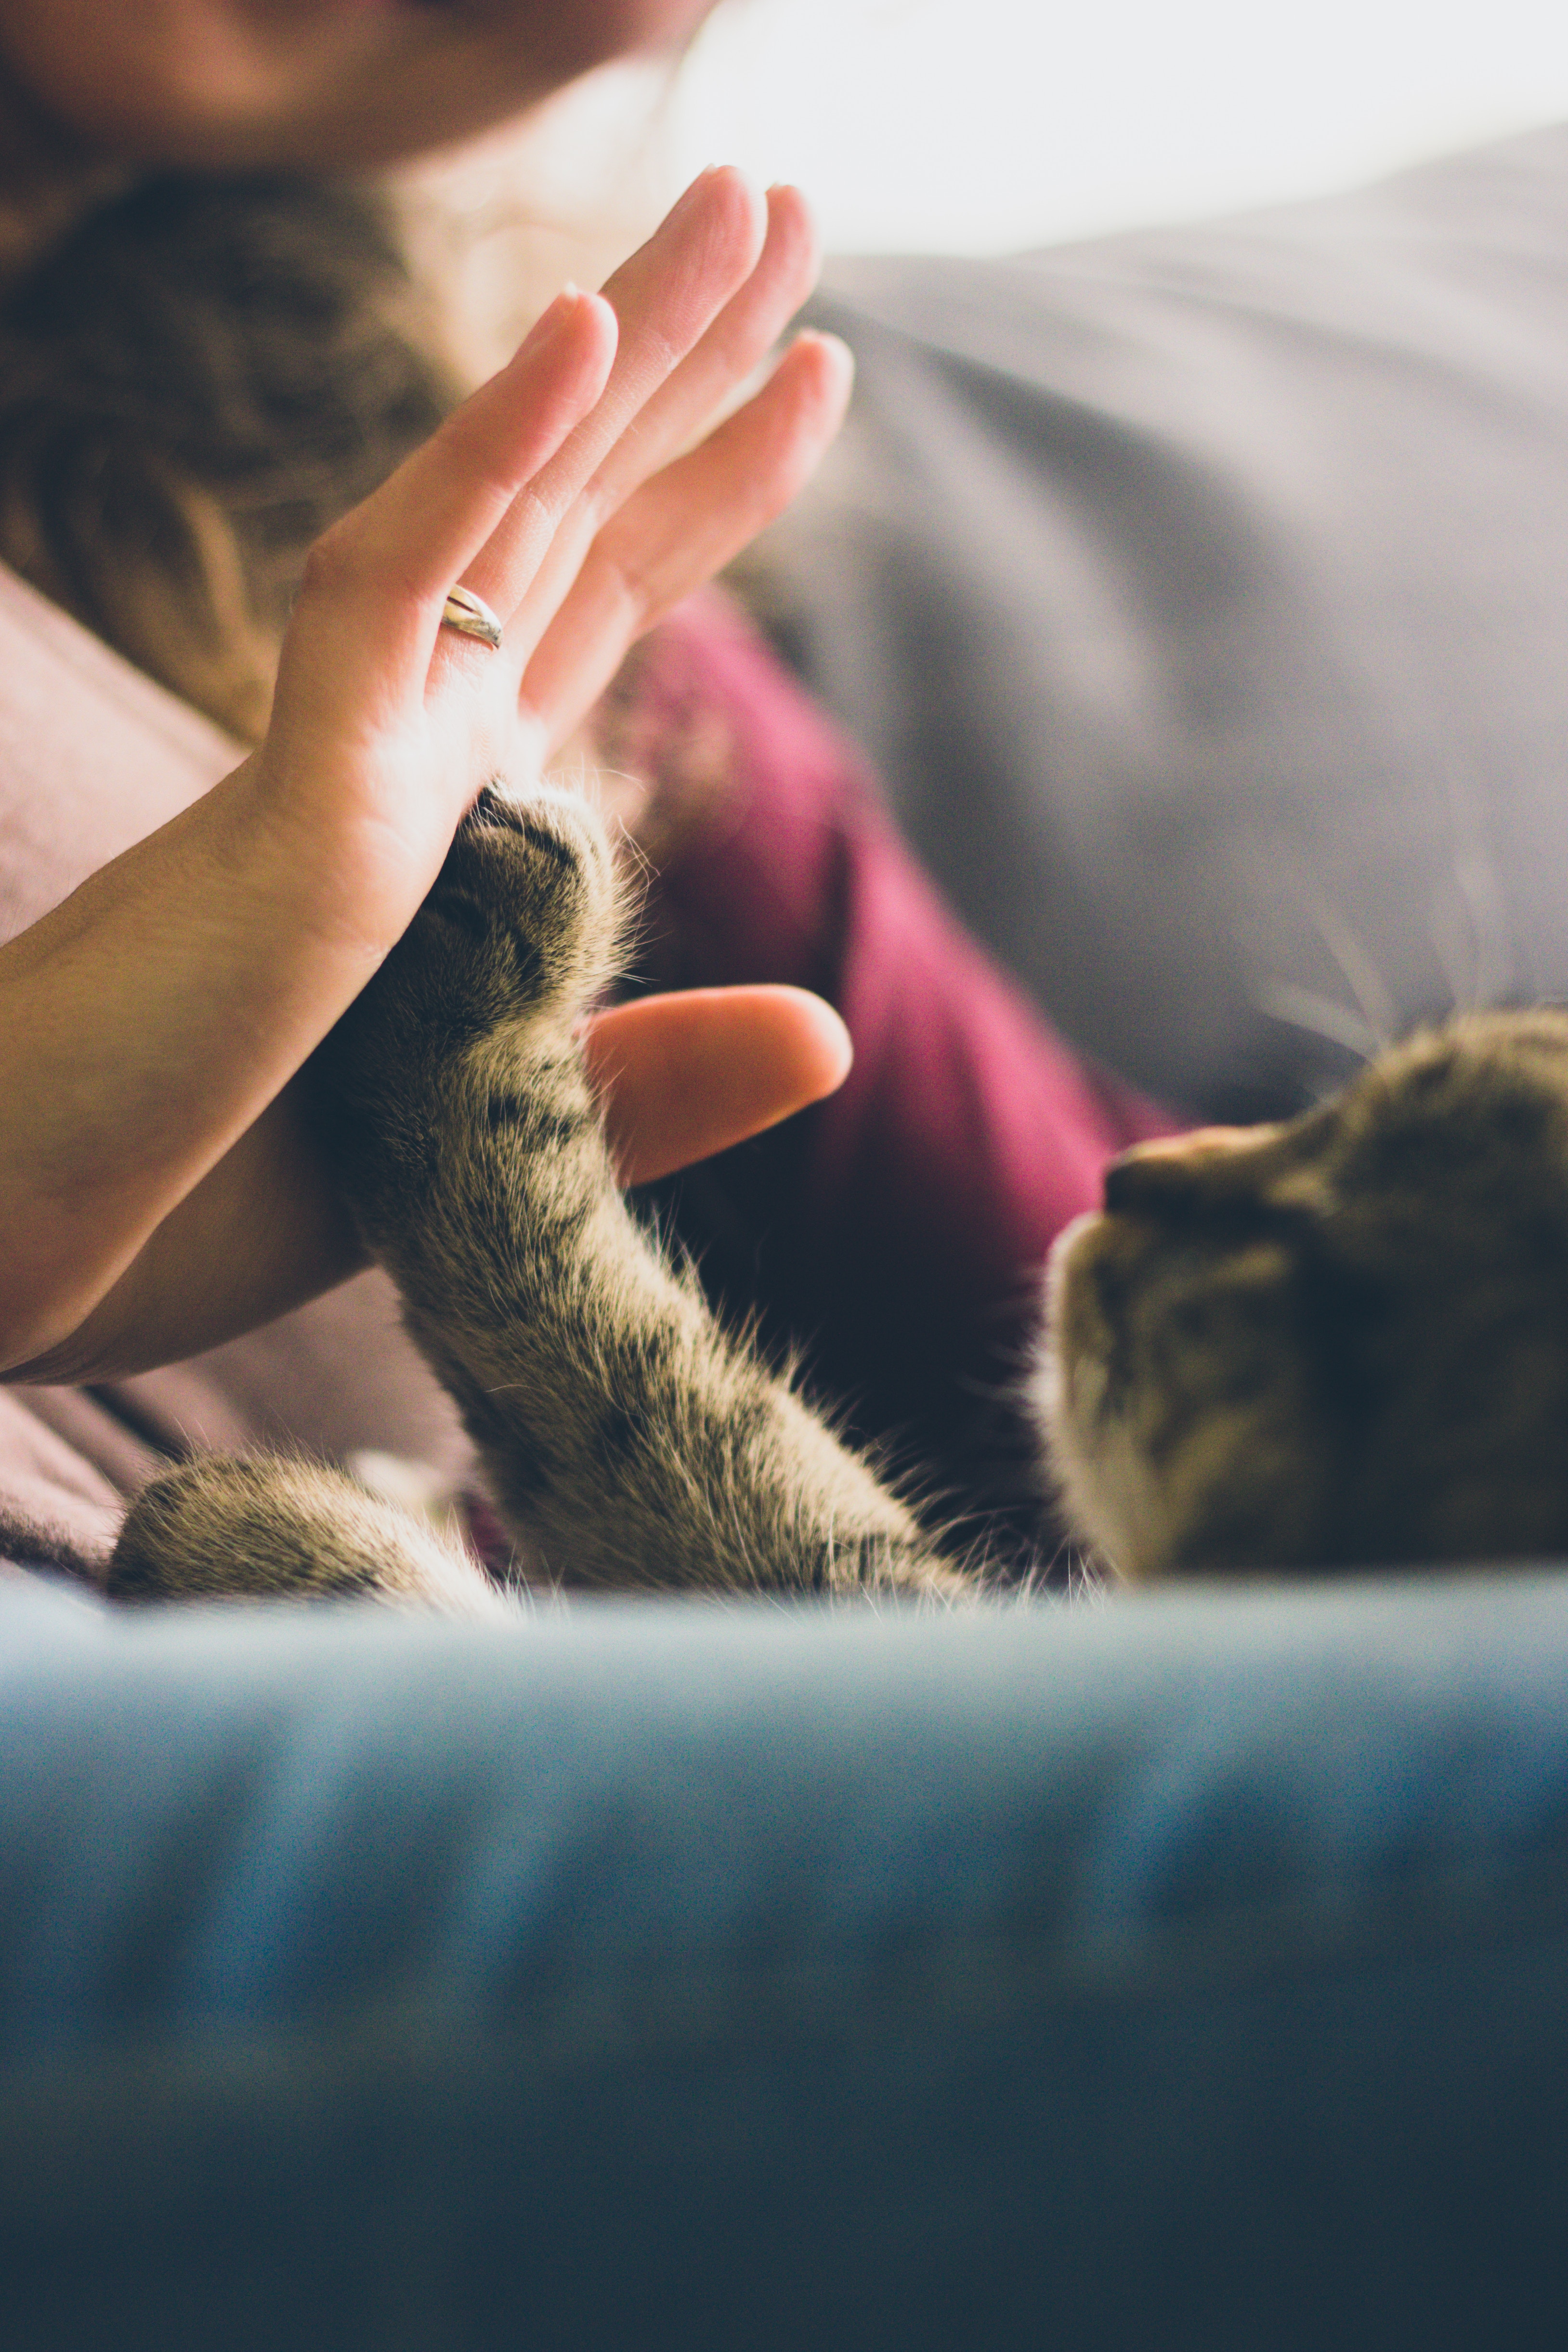
Label: gatto